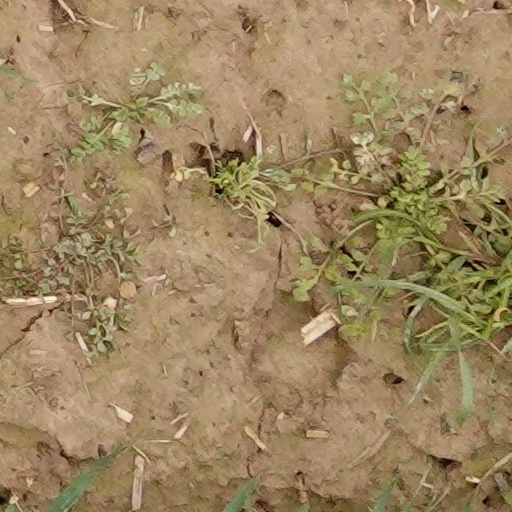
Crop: wheat